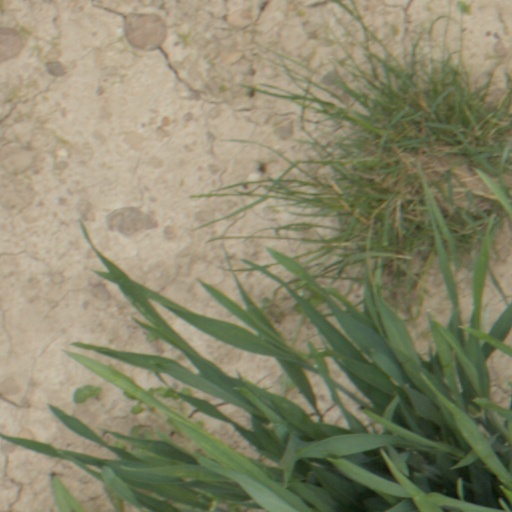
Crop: wheat